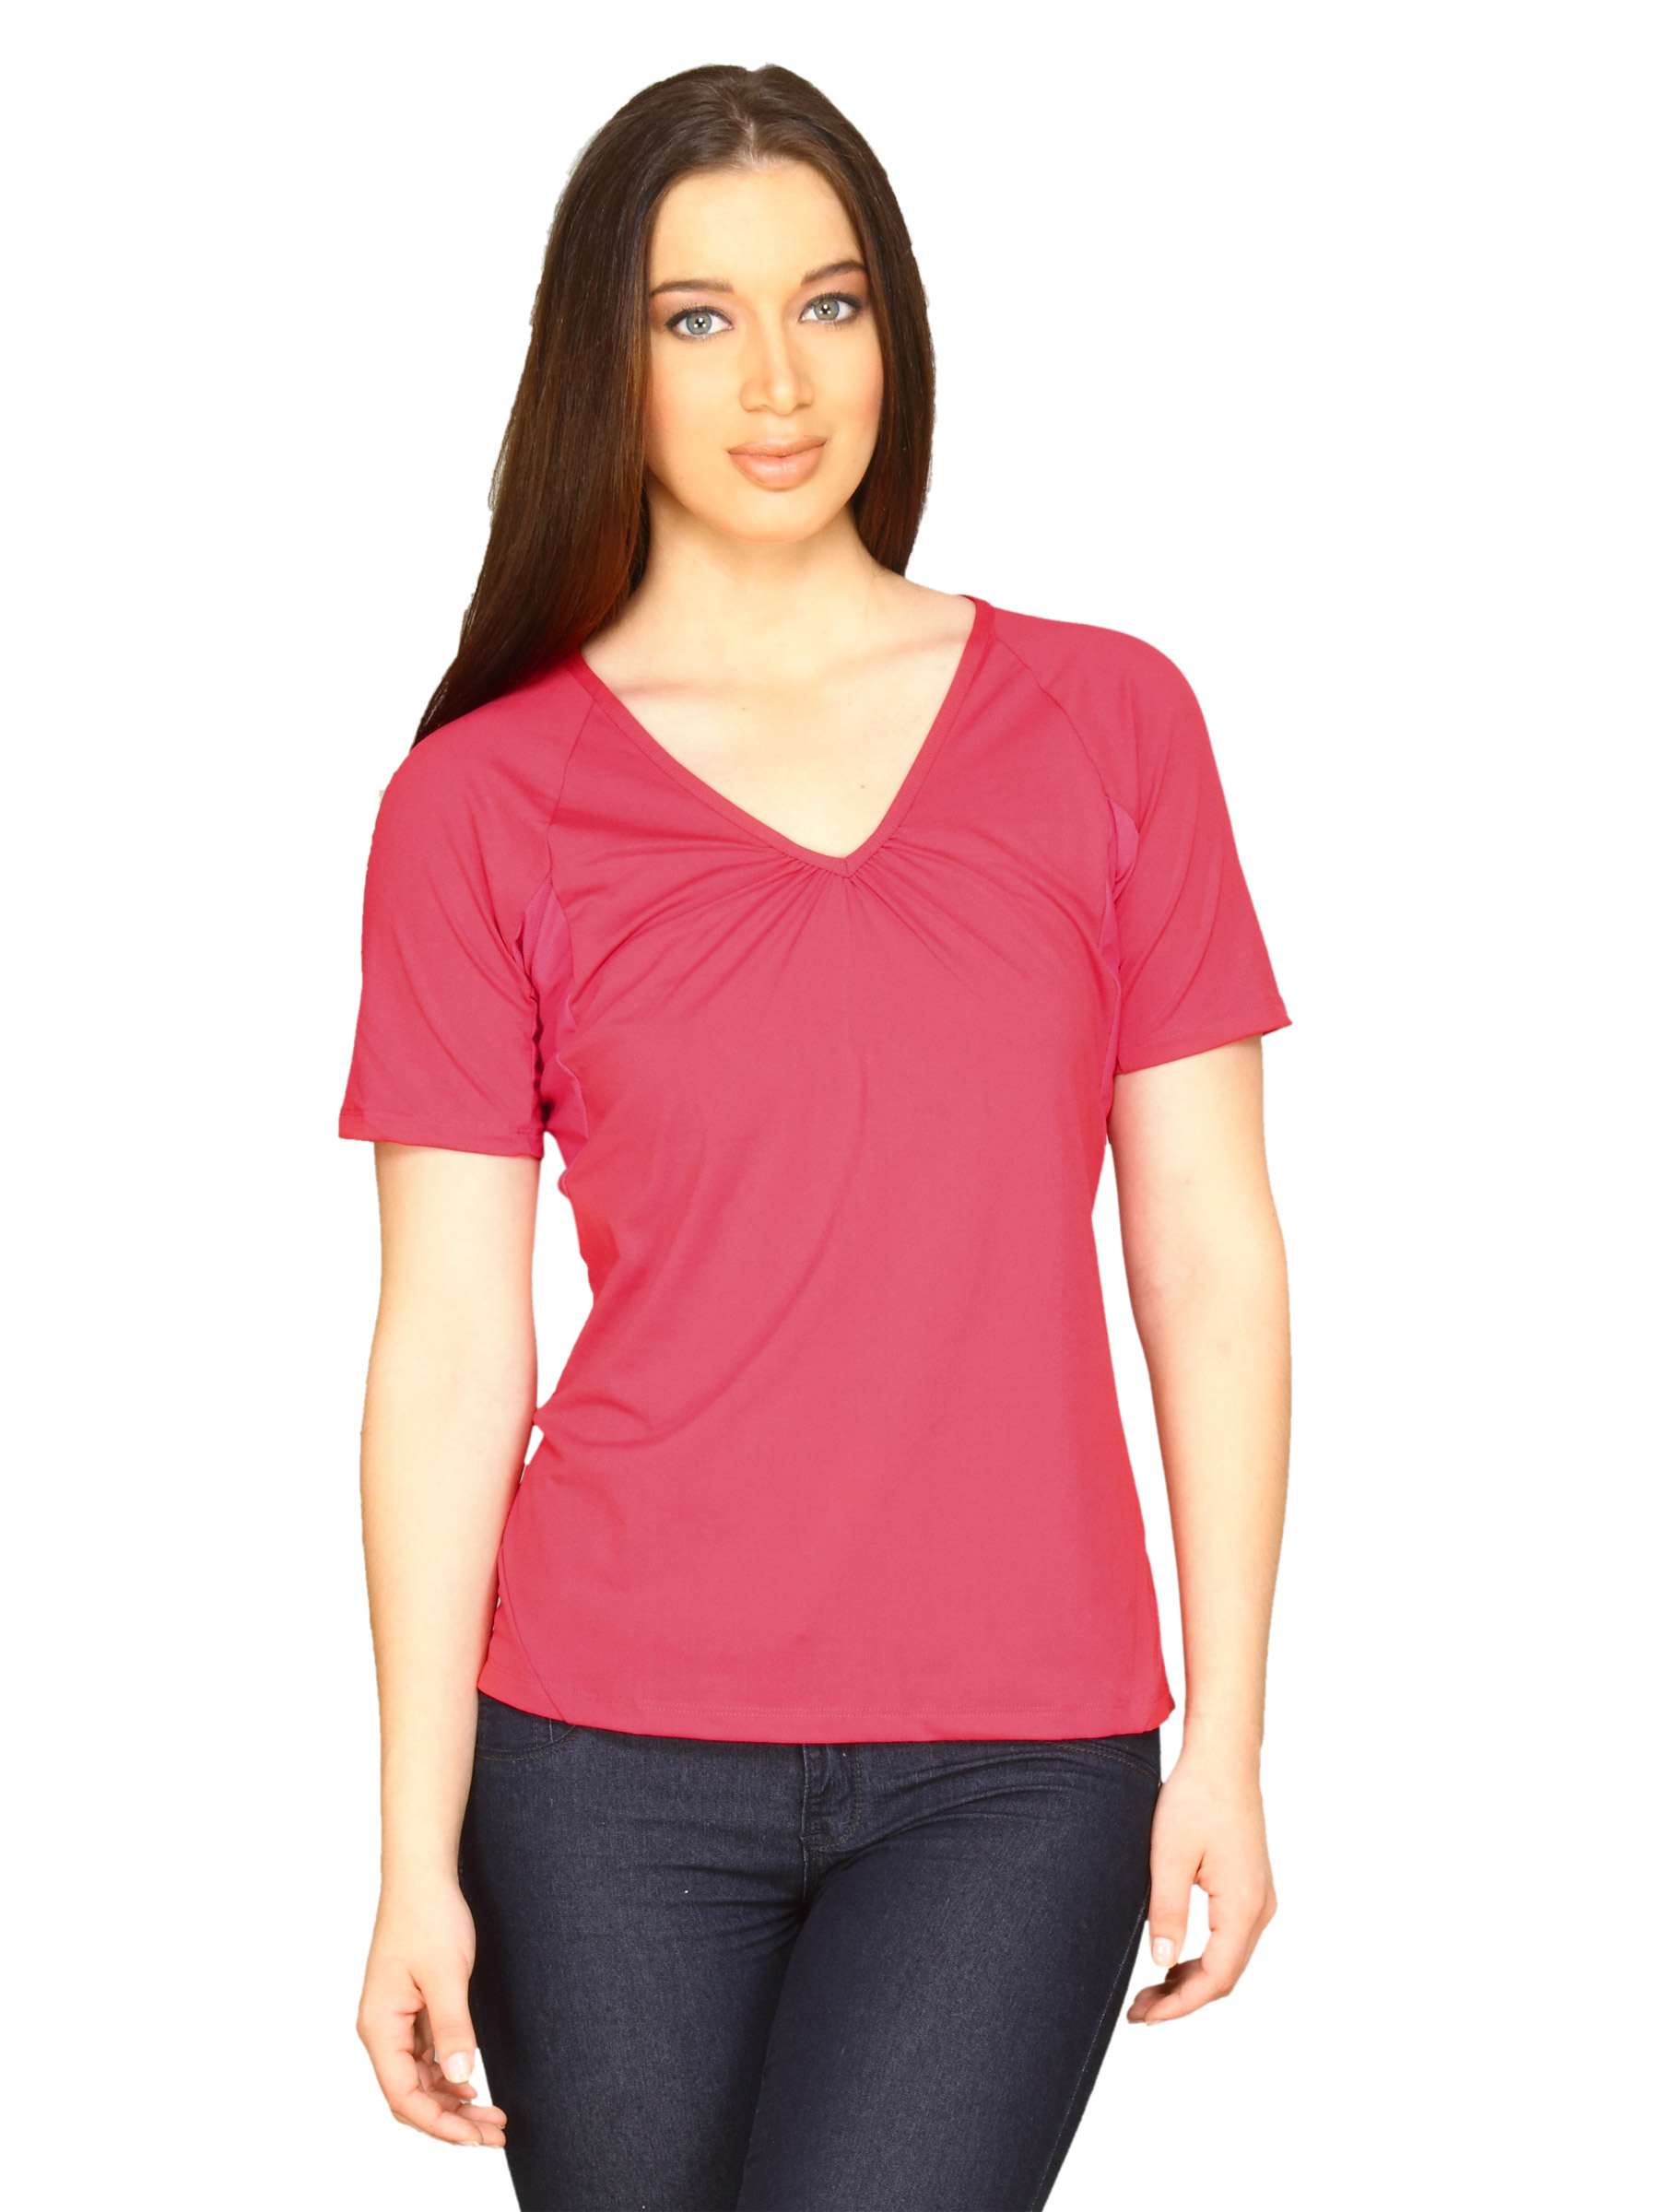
Quechua Women Pink T-shirt
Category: Apparel / Topwear / Tshirts
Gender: Women
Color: Pink
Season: Fall 2010
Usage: Casual